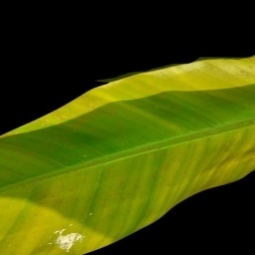
Label: Manganese